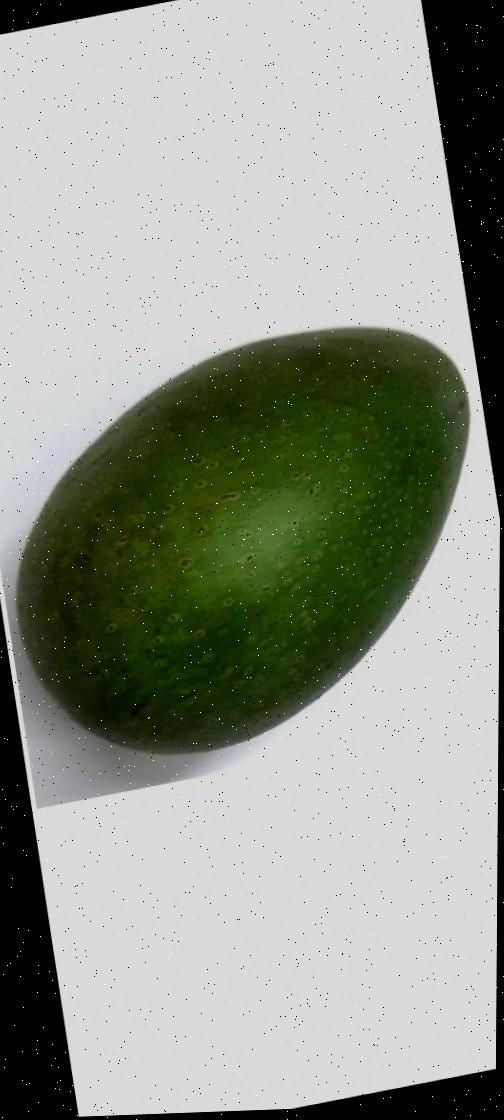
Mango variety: Ashshina Zhinuk